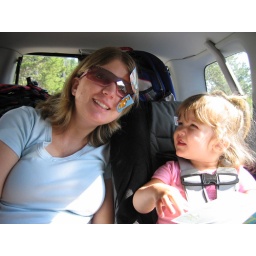
Madison trying to cover her mom's face with sticker while riding in her car seat.